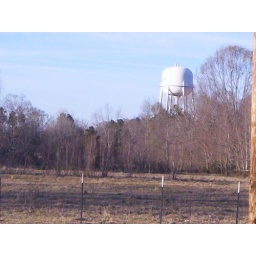
The water tower by my house.